Nicholas Kao Se Tseien

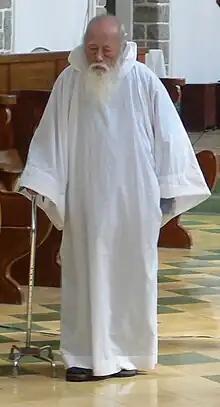
Kao in 2007

Nicholas Kao Se Tseien (15 January 1897 – 11 December 2007), was a Chinese Trappist priest in Hong Kong who was the oldest-living Catholic priest and also the oldest person ever to have had a cataract operation, according to the Guinness Book of World Records.